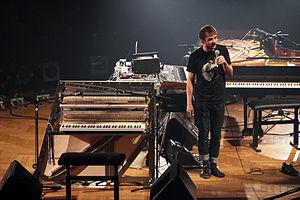
Nils Frahm présente son piano Una Corda pour sa première performance en public lors du Bozar Electronic Arts Festival 2014.
Nils Frahm est un musicien, compositeur et producteur allemand né le 20 septembre 1982. Basé à Berlin, il mélange la musique classique et la musique électronique à travers une approche originale de l'utilisation de ses instruments.